Sphinx

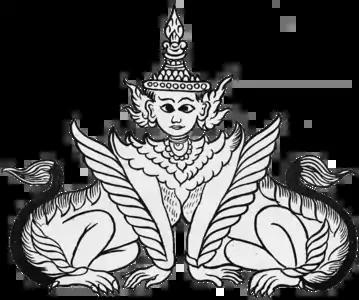
Burmese depiction of the Manussiha

A composite mythological being with the body of a lion and the head of a human is present in the traditions, mythology and art of South and Southeast Asia. Variously known as "puruṣamr̥ga" (Sanskrit, "human-animal"), "purushamirugam" (Tamil, "human-animal"), "naravirala" (Sanskrit, "human-cat") in India, or as "nara-simha" (Sanskrit, "human-lion") in Sri Lanka, "manussiha" or "manutthiha" (Pali, "human-lion") in Myanmar, and "norasingha" (from Pali, "human-lion", a variation of the Sanskrit "nara-simha") or "thep norasingha" ("man-lion deity"), or "nora nair" in Thailand. Although, just like the "nara-simha", she/he has a head of a lion and the body of a human.